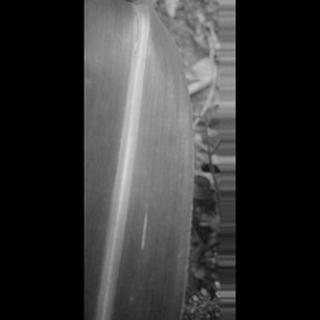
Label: sugarcane_mosaic